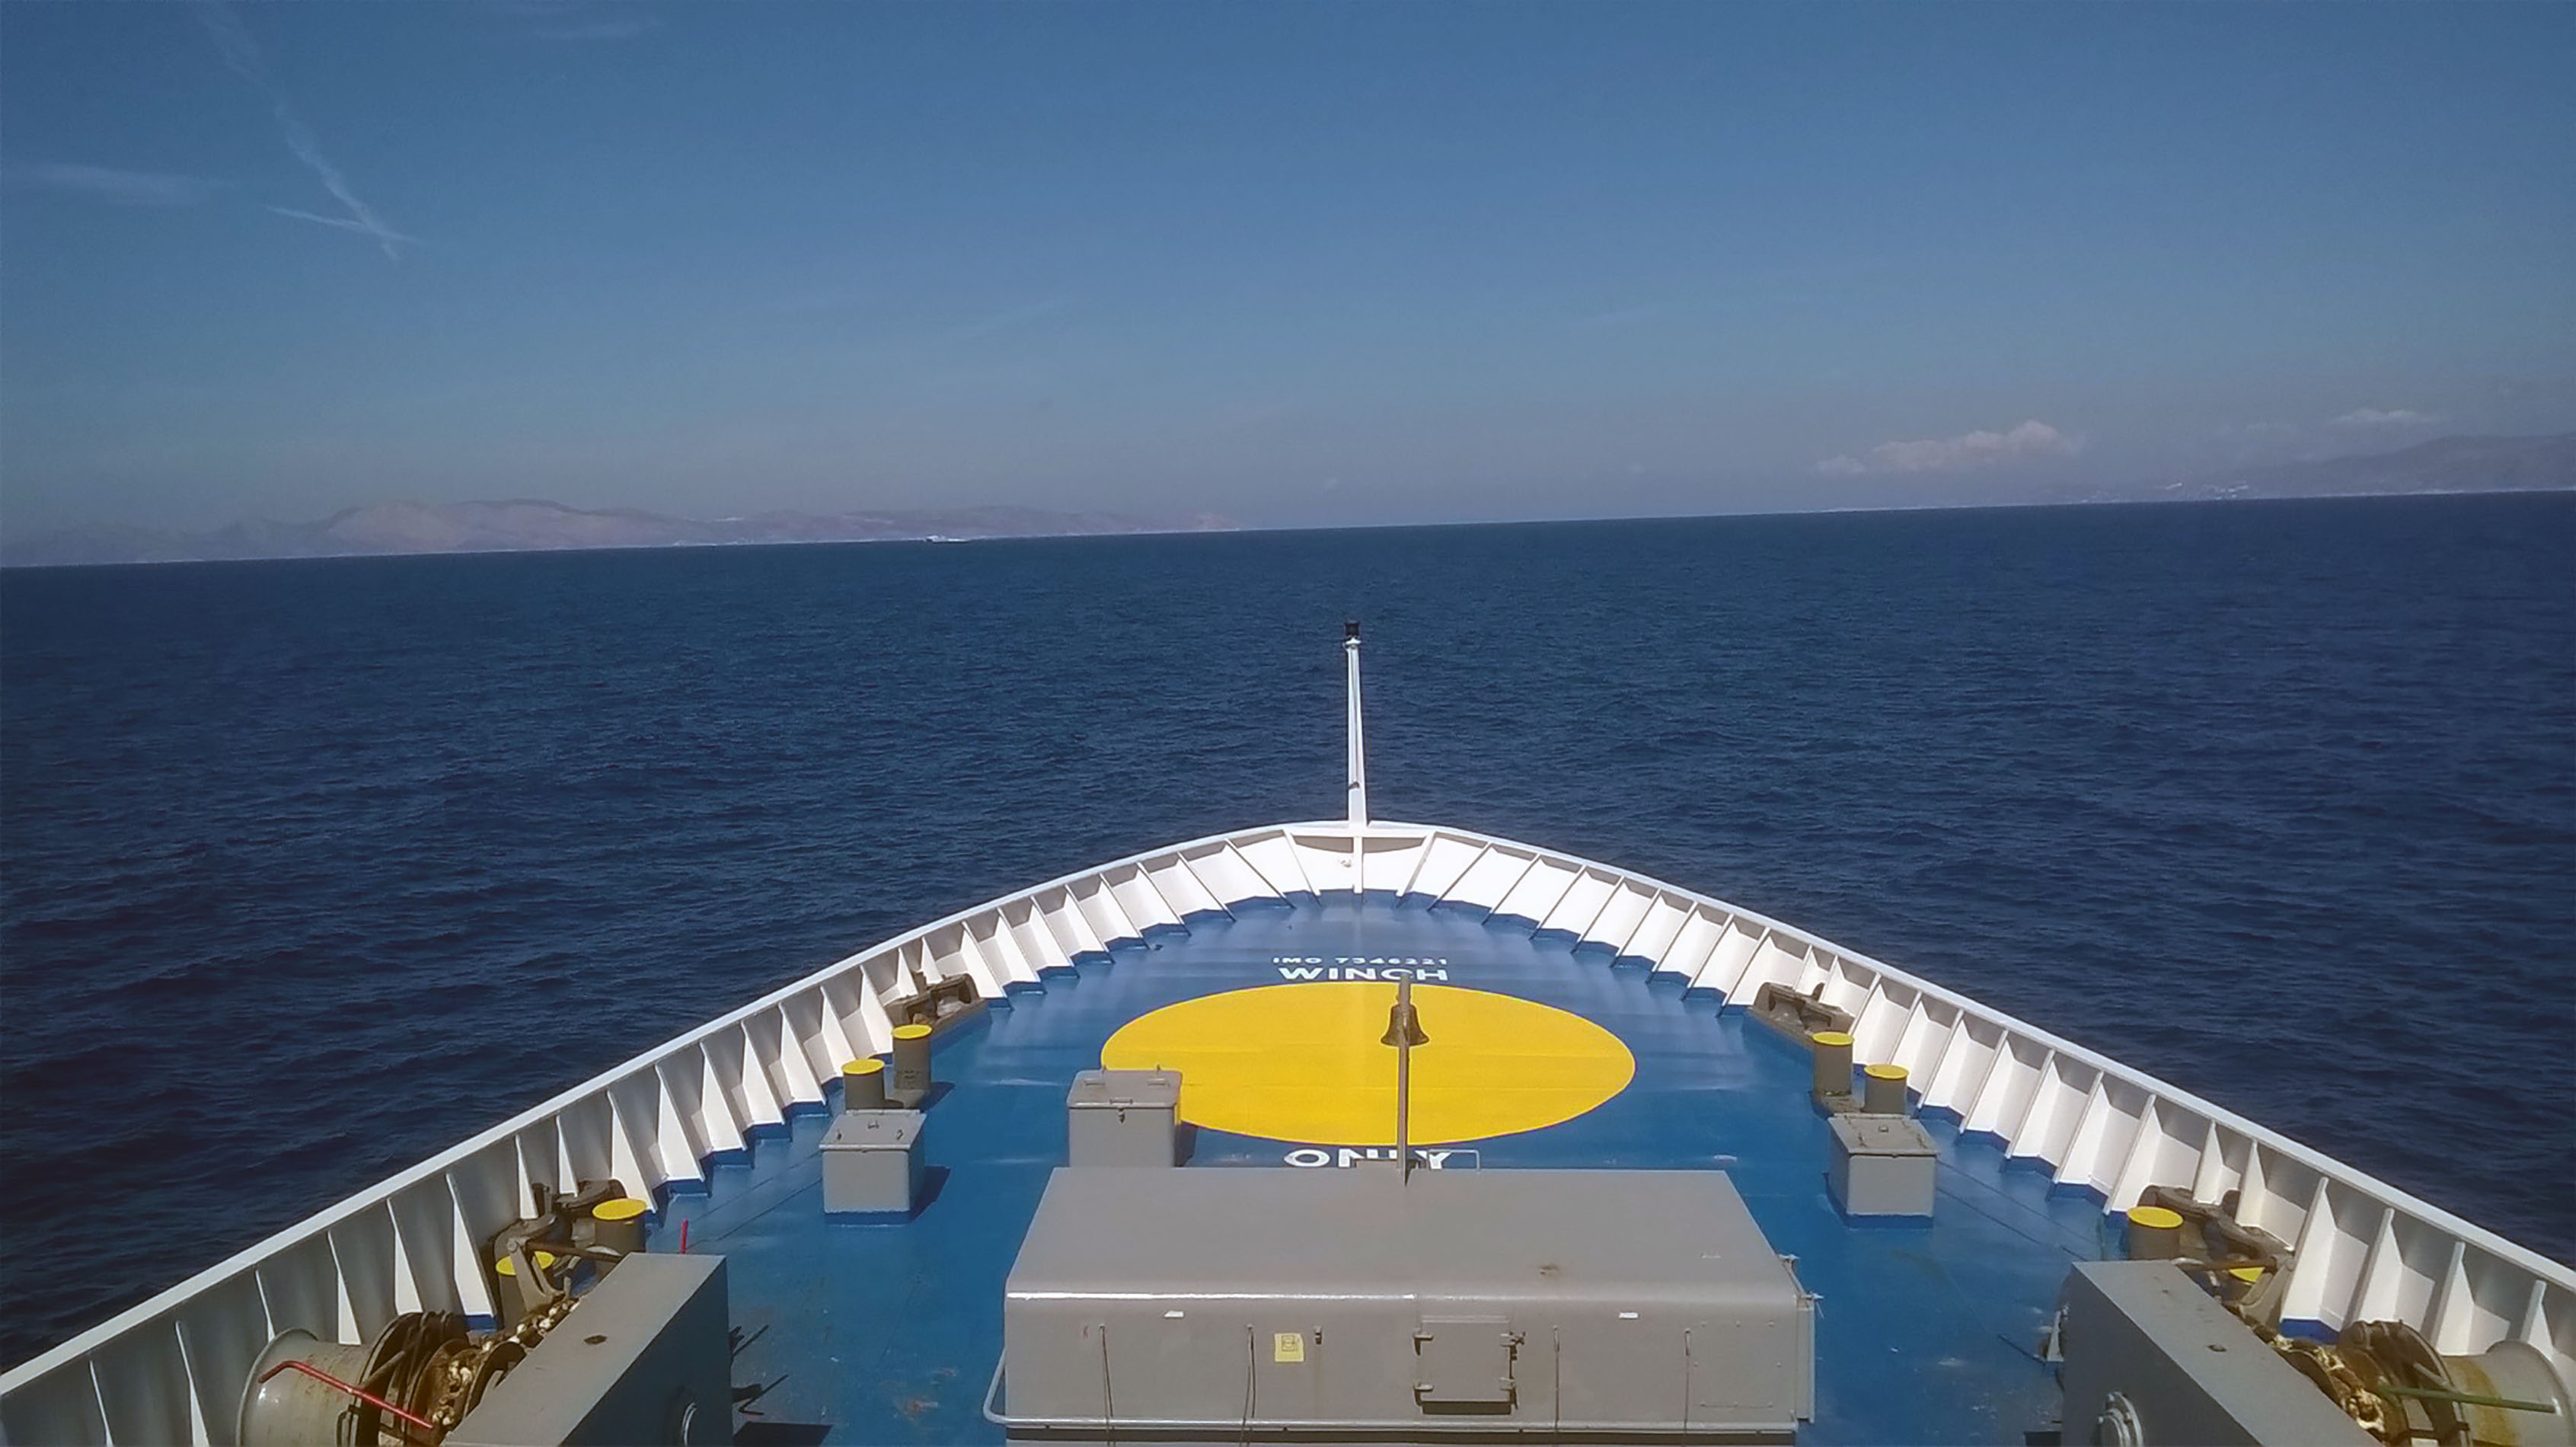
sea, boat, sailing, ferry, fixed link, ship, vehicle, deck, watercraft, passenger ship, ocean, naval architecture, horizon, cruise ship, tourism